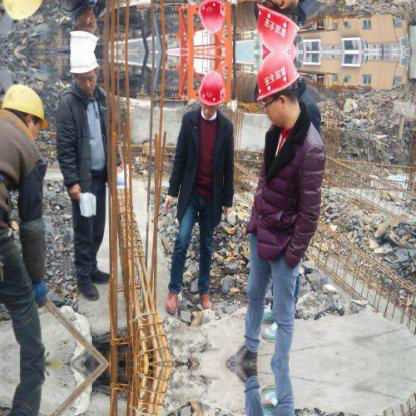
Objects in the image:
label: helmet
label: helmet
label: helmet
label: helmet
label: helmet
label: helmet
label: helmet
label: helmet